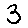
Label: 3